Question: Please indicate a possible affordance area of the jump_skateboard that can be used for standing on
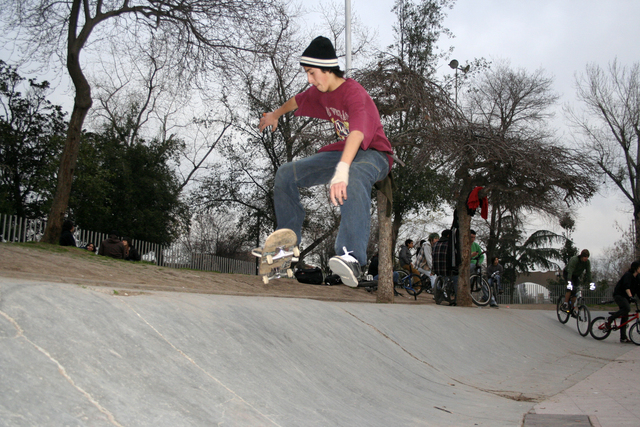
Answer: [251.676, 219.488, 305.76, 291.319]